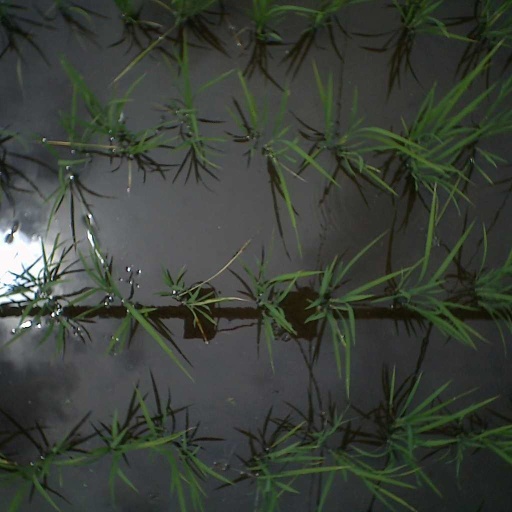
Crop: rice